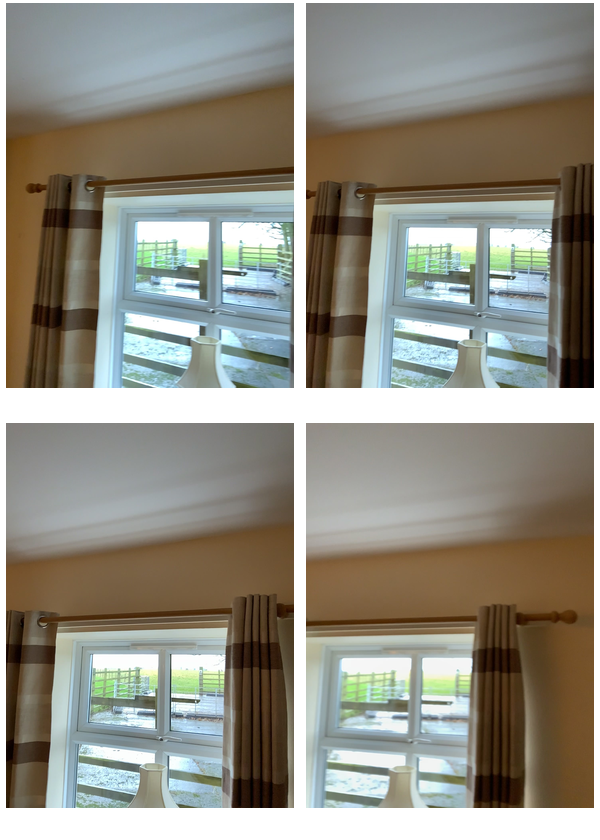Task instruction: Open the window2.
Answer: {"task_instruction": "Open the window2.", "nodes": ["handle", "window2"], "edges": [{"functional_relationship": "openorclose", "object1": "handle", "object2": "window2", "spatial_relations": ["right_of", "in_front_of", "close"], "is_touching": true}], "action_type": "pull", "function_type": "open_close_control"}